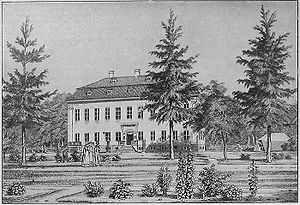
Charlottenlund Slot / Historie / Charlottenlund
Charlottenlund Slot tegnet af H.G.F. Holm omkring 1830
Charlottenlund Slot ligger nord for København i et skovområde som tidligere var kendt som Gyldenlund.